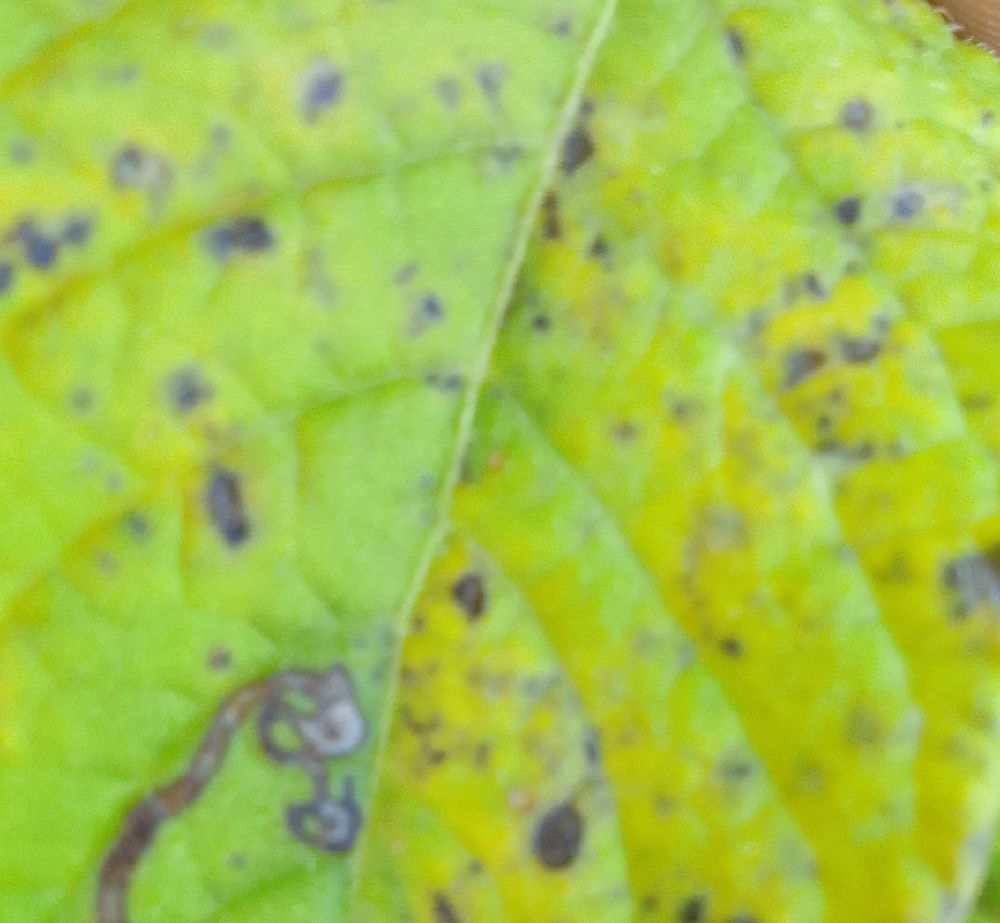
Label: Early blight